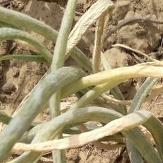
Crop: Onion
Condition: virosis-d